Foreign relations of Ireland

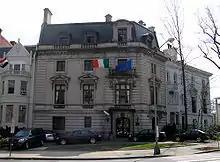
Embassy of Ireland to the US, in Washington, D.C.

The United States recognised the Irish Free State on 28 June 1924 with diplomatic relations being established on 7 October 1924. In 1927, the United States opened an American Legation in Dublin. Due to the ancestral ties between the two countries, Ireland and the US have a strong relationship, both politically and economically, with the US being Ireland's biggest trading partner since 2000. Ireland also receives more foreign direct investment from the US than many larger nations, with investments in Ireland equal to France and Germany combined and, in 2012, more than all of developing Asia put together.